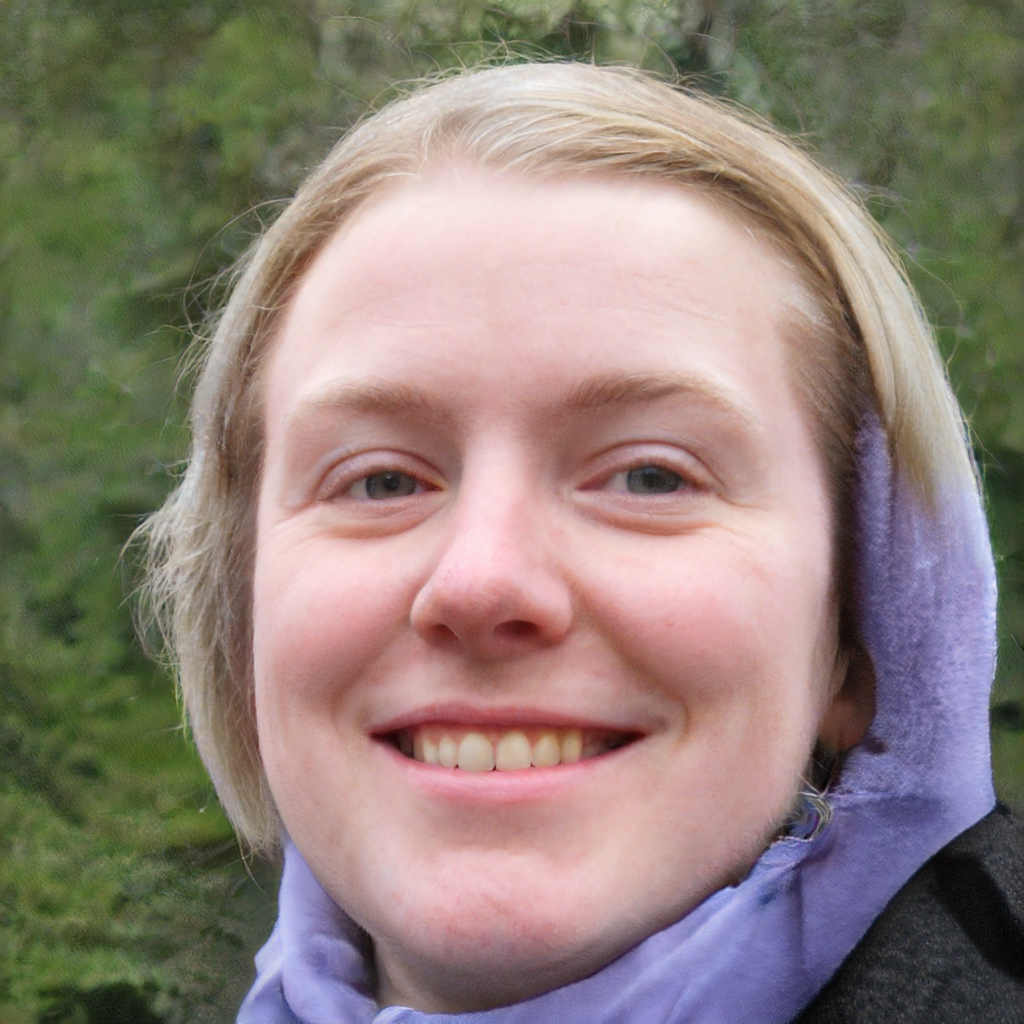
Gender: Female